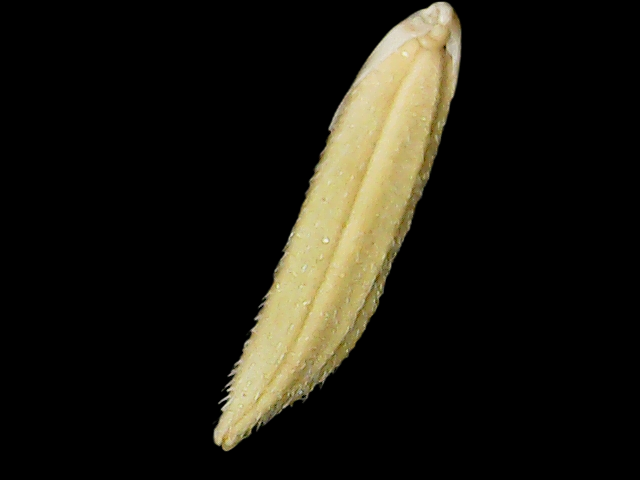
Rice variety: Binadhan20